Jerry Reuss

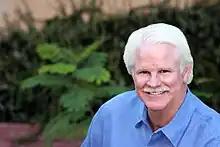
Reuss in August 2009

Jerry Reuss (born June 19, 1949)—pronounced "royce"—is an American former left-handed pitcher in Major League Baseball, best known for his years with the Los Angeles Dodgers.